Multihull

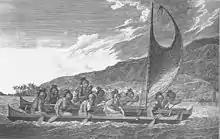
A Polynesian catamaran

A multihull is a boat or ship with more than one hull, whereas a vessel with a single hull is a monohull. The most common multihulls are catamarans (with two hulls), and trimarans (with three hulls). There are other types, with four or more hulls, but such examples are very rare and tend to be specialised for particular functions.